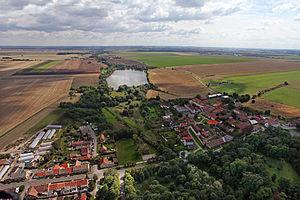
Šlapanice est une commune du district de Kladno, dans la région de région de Bohême-Centrale, en Tchéquie. Sa population s'élevait à 183 habitants en 2020.